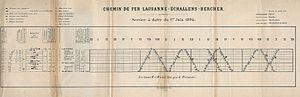
Horaire graphique du chemin de fer Lausanne-Échallens-Bercher du 1er juin 1894.
La compagnie du Chemin de fer Lausanne-Échallens-Bercher est une compagnie de chemin de fer exploitant la ligne à voie étroite Lausanne − Bercher, située dans le canton de Vaud en Suisse, qui relie la ville de Lausanne à la commune de Bercher via Échallens. La gestion opérationnelle de la compagnie est assurée par les Transports publics de la région lausannoise.